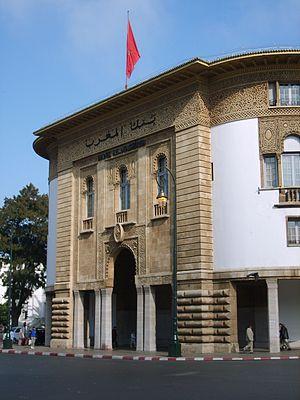
façade de la Banque du Maroc, dans la ville de Rabat
L'économie du Maroc est une économie de marché d'inspiration libérale. L'État joue néanmoins un rôle non négligeable dans l'émergence économique du pays avec sa stratégie d'industrialisation. Le PIB du Maroc a connu un taux de croissance annuel moyen de 4% sur la dernière décennie et a atteint 122 milliards $ en 2019.
Bank Al-Maghrib est la banque centrale du Maroc. Elle se compose de diverses directions dont Dar As-Sikkah. Elle a été créée par Dahir nᵒ 1-59-233 du 23 hija 1378, publié au bulletin officiel nᵒ 2436 du 03/07/1959.